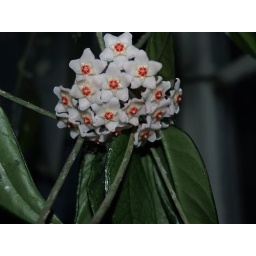
i haven't seen this plant flower in years - such a lovely surprise!